Medieval Japanese literature

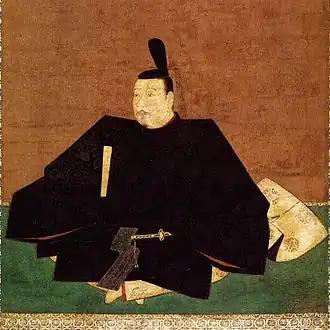
Ashikaga Takauji initially supported Emperor Go-Daigo before turning on him and establishing the Muromachi shogunate, which supported the northern court in Kyoto.

The late medieval period covers the roughly 270 years that, by conventional Japanese historiography, are classified as the Nanbokuchō (1333–1392), Muromachi (1392–1573) and Azuchi–Momoyama (1573–1600) periods. The conflict between the northern and southern courts in the Nanbokuchō period, and the frequent civil wars in the Muromachi period, caused massive social upheaval in this period, with the nobility (who were already in decline) losing virtually all of their former prestige, and lower classes moving upward to take their place. In particular, the high-level members of the warrior class took over from the aristocracy as the custodians of culture.